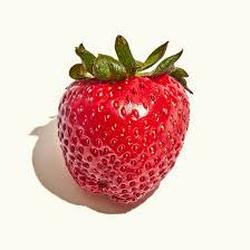
Label: Strawberry